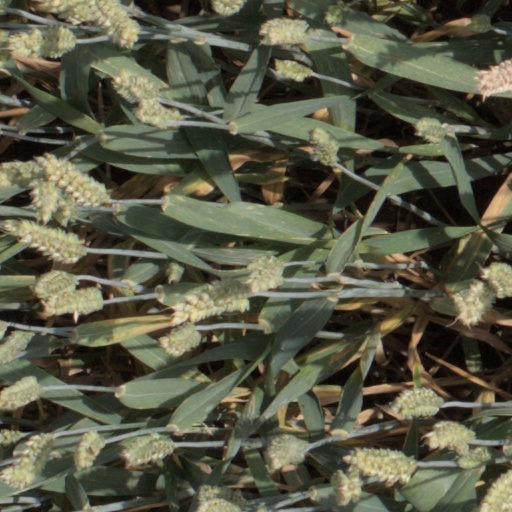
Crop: wheat